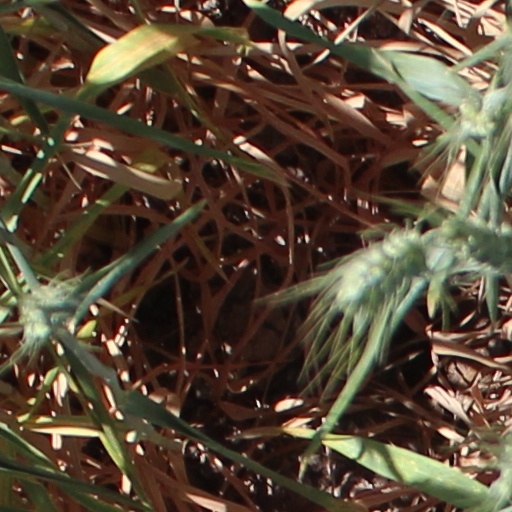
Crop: wheat